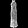
Label: Dress